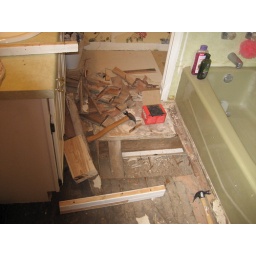
Hole in the bathroom floor